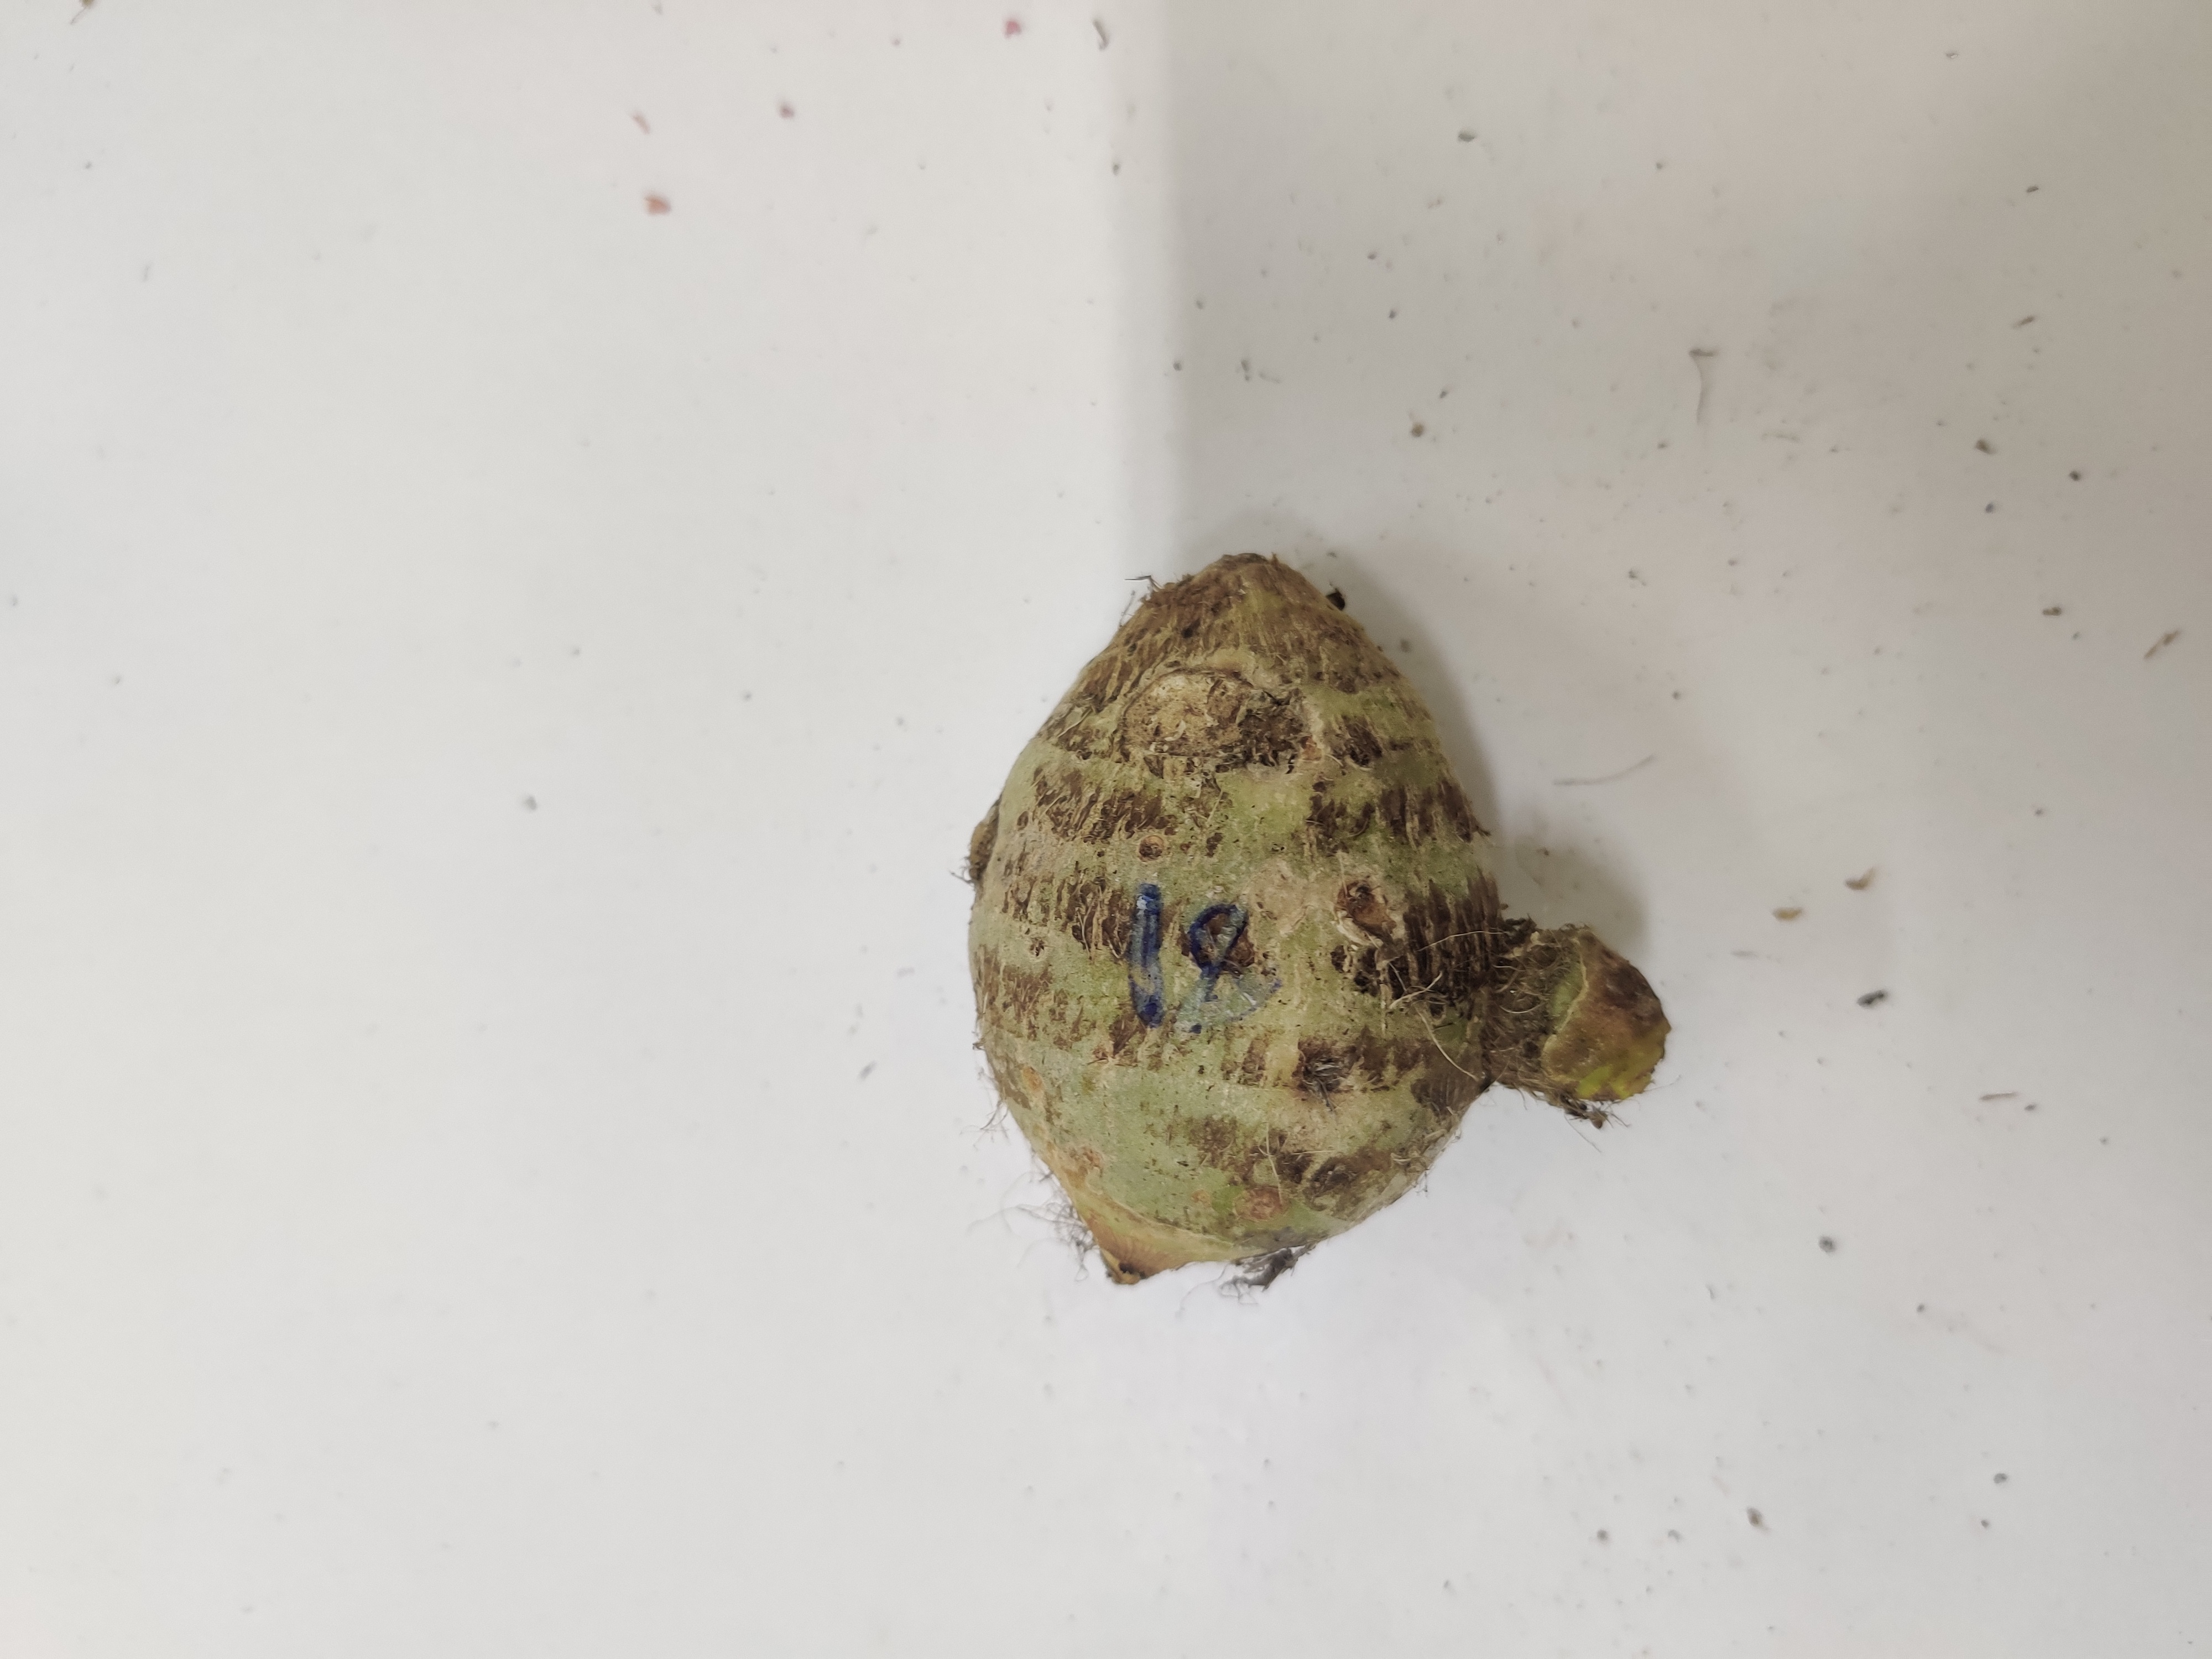
Crop: Taro root
Condition: Severely Damaged